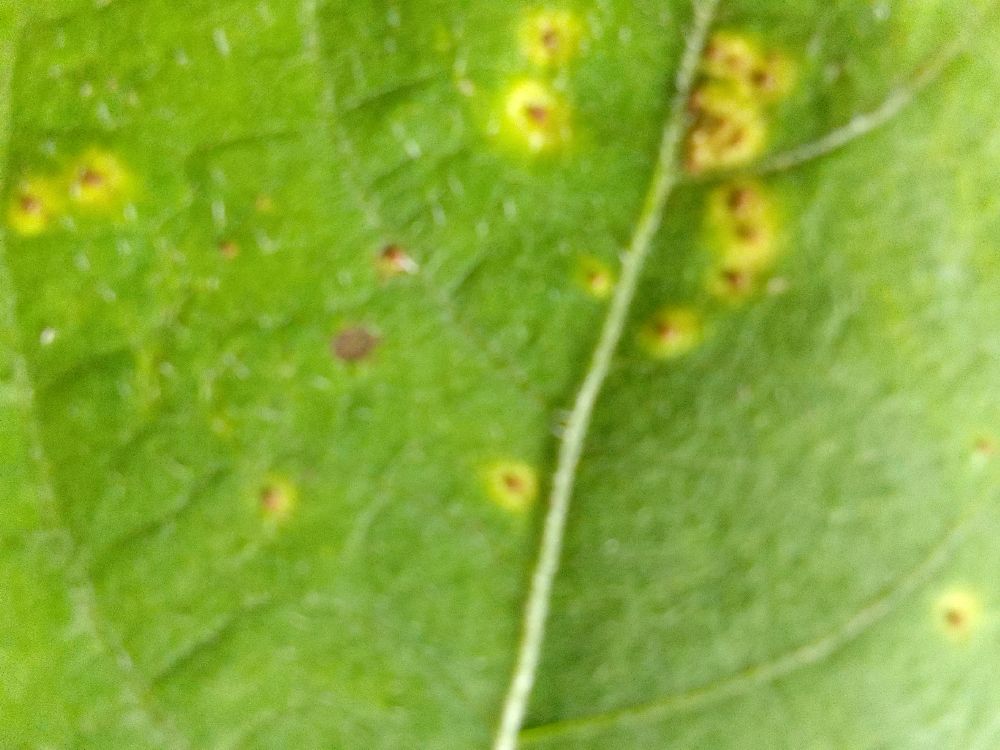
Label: rust